Hybrid vehicle

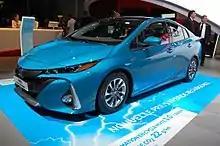
The Toyota Prius Prime has an all-electric range of .

A series- or serial-hybrid vehicle is driven by an electric motor, functioning as an electric vehicle while the battery pack energy supply is sufficient, with an engine tuned for running as a generator when the battery pack is insufficient. There is typically no mechanical connection between the engine and the wheels, and the primary purpose of the range extender is to charge the battery. Series-hybrids have also been referred to as extended range electric vehicle, range-extended electric vehicle, or electric vehicle-extended range (EREV/REEV/EVER).